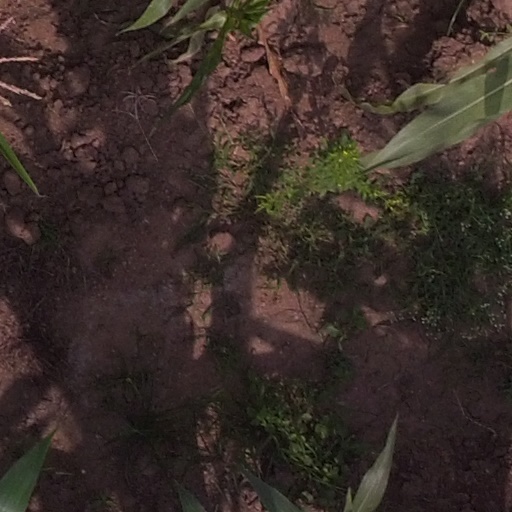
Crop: maize; corn